Psalms

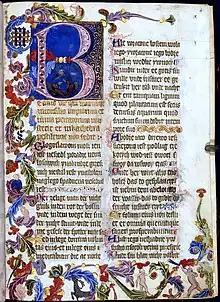
St. Florian's psalter, 14th or 15th century, Polish translation

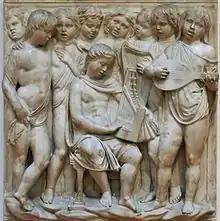
Children singing and playing music, illustration of Psalm 150 (Laudate Dominum)

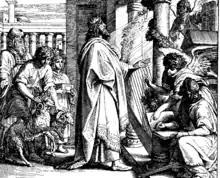
David is depicted as a psalmist in this 1860 woodcut by Julius Schnorr von Karolsfeld

New Testament references show that the earliest Christians used the Psalms in worship, and the Psalms have remained an important part of worship in most Christian Churches. The Eastern Orthodox, Catholic, Presbyterian, Lutheran and Anglican Churches have always made systematic use of the Psalms, with a cycle for the recitation of all or most of them over the course of one or more weeks. In the early centuries of the Church, it was expected that any candidate for bishop would be able to recite the entire Psalter from memory, something they often learned automatically during their time as monks. Christians have used Pater Noster cords of 150 beads to pray the entire Psalter.